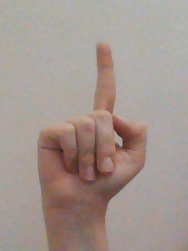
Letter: bb